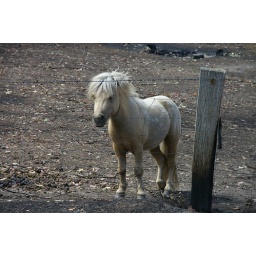
This little pony left standing in the paddock that use to be green but he survived...